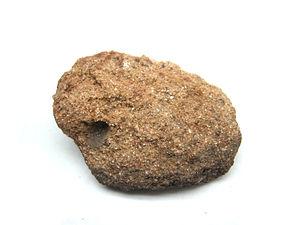
Macro de grès de Millet-Graine. C'est pouces d'approximativement 1 ½ (4 centimètres) dans la taille.
Une meule à grains est un objet technique, traditionnellement en pierre, qui permet le broyage, la trituration, le concassage, ou plus spécifiquement la mouture de diverses substances.
Le grès est une roche sédimentaire détritique, issue de l’agrégation de grains de taille majoritairement sableuse et consolidé lors de la diagenèse. Les grains constituant le grès sont issus de l'érosion de roches préexistantes qui déterminent en grande partie sa composition, principalement constitué de quartz et feldspath. Selon le degré de cimentation et sa composition, il peut s'agir d'une roche très friable à cohérente. Il se rencontre dans une grande variété de milieux de dépôt depuis le domaine continental au domaine marin. Son équivalent non consolidé est généralement appelé sable.